Parks in Chicago

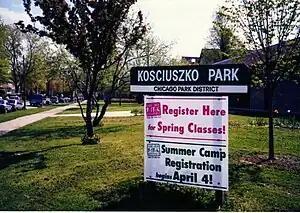
Kosciuszko Park is located by the intersection of Diversey and Pulaski.

Members of the Arts Partners provide quality cultural content to the parks of Chicago in exchange for the use of space within the park district. These Arts Partners include nationally recognized arts organizations serving park patrons and citizens of the public.